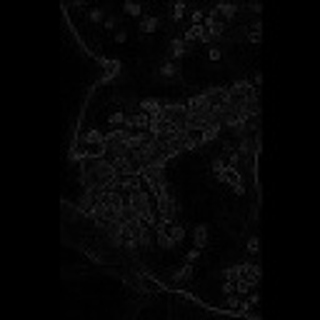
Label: cotton_bacterial_blight